Center of population

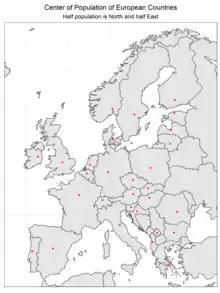
European Countries median center of population in 2011

The center of population of Estonia was on the northwestern shore of Lake Võrtsjärv in 1913 and moved an average of 6 km northwest with every decade until the 1970s. The higher immigration rates during the late Soviet occupation to mostly Tallinn and Northeastern Estonia resulted the center of population moving faster towards north and continuing urbanization has seen it move northwest towards Tallinn since the 1990s. The center of population according to the 2011 census was in Jüri, just 6 km southeast from the border of Tallinn.